University of Puget Sound

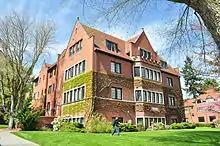
McIntyre Hall

After Harned Hall was completed, the institution began a $38 million renovation of Thompson Hall, the "old" science building. Harned and Thompson Halls form a square with a courtyard in the middle, and are collectively named the Science Center. Thompson Hall has an area of and was originally constructed in 1968. The renovation was completed in spring 2008.